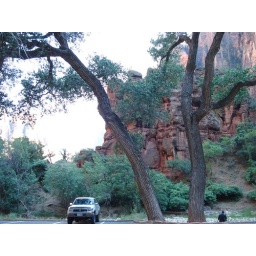
Trees, rocks, and river at the end of the road in Zion canyon.